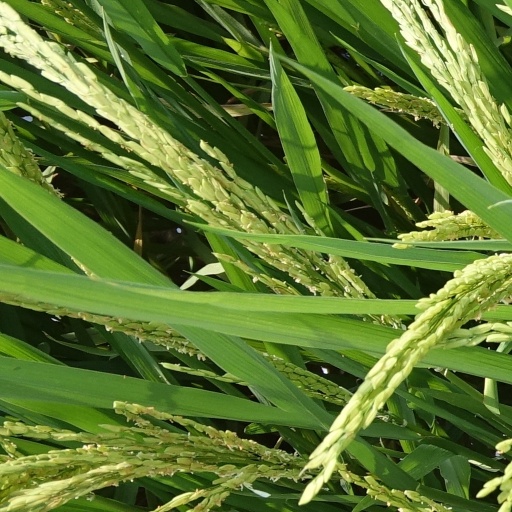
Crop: rice